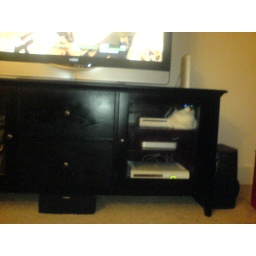
cat in the cabinet